Howie Braun

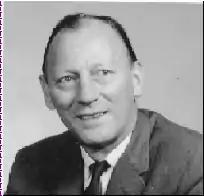
Howie Braun

Howard J. Braun (November 13, 1912 – January 9, 1996) was an American college basketball assistant coach for the University of Illinois from 1937 to 1967. Braun graduated from the University of Illinois in 1936. He won six varsity letters in tennis and basketball and was a member of the ""I"" Men's Club.